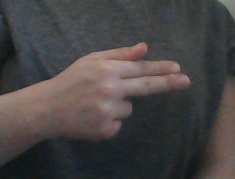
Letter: ghain